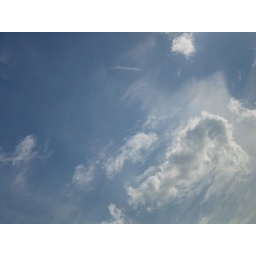
clouds over the highway